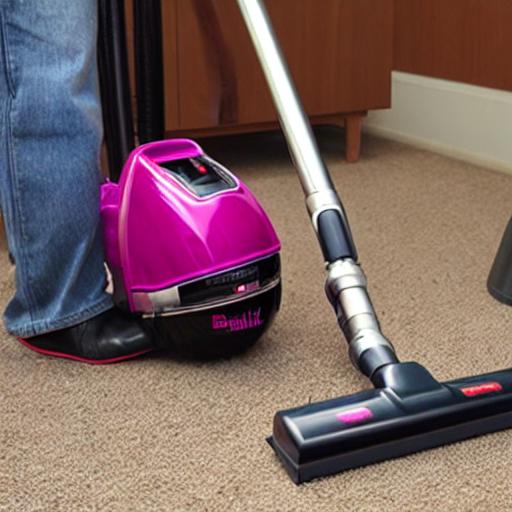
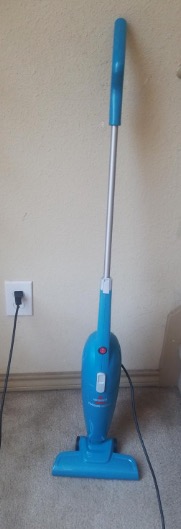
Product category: items_vacuum
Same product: no